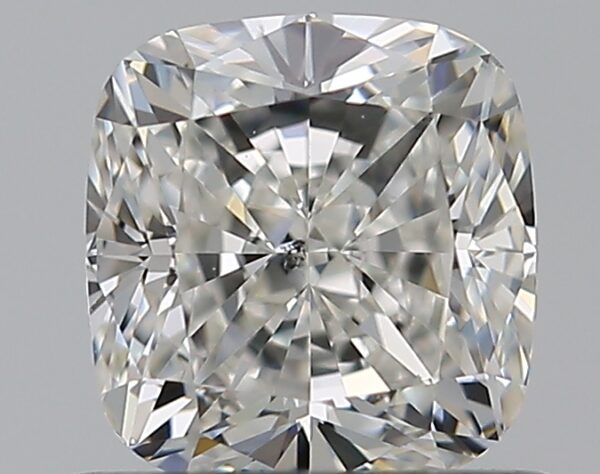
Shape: cushion
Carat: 0.71
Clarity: SI1
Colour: G
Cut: EX
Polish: EX
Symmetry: EX
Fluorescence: N
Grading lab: GIA
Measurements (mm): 5.09 x 4.84 x 3.35